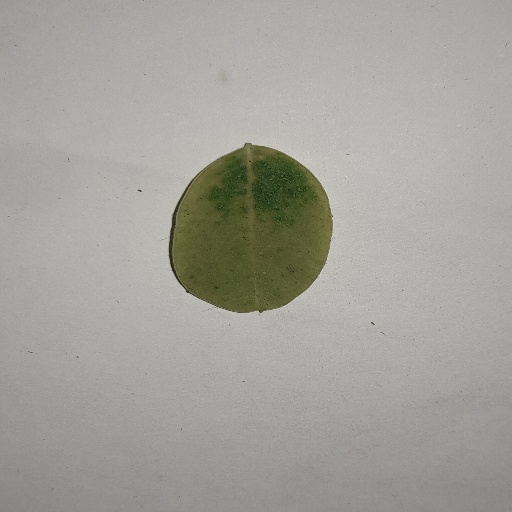
Species: Sojina
Leaf condition: Yellow Leaf